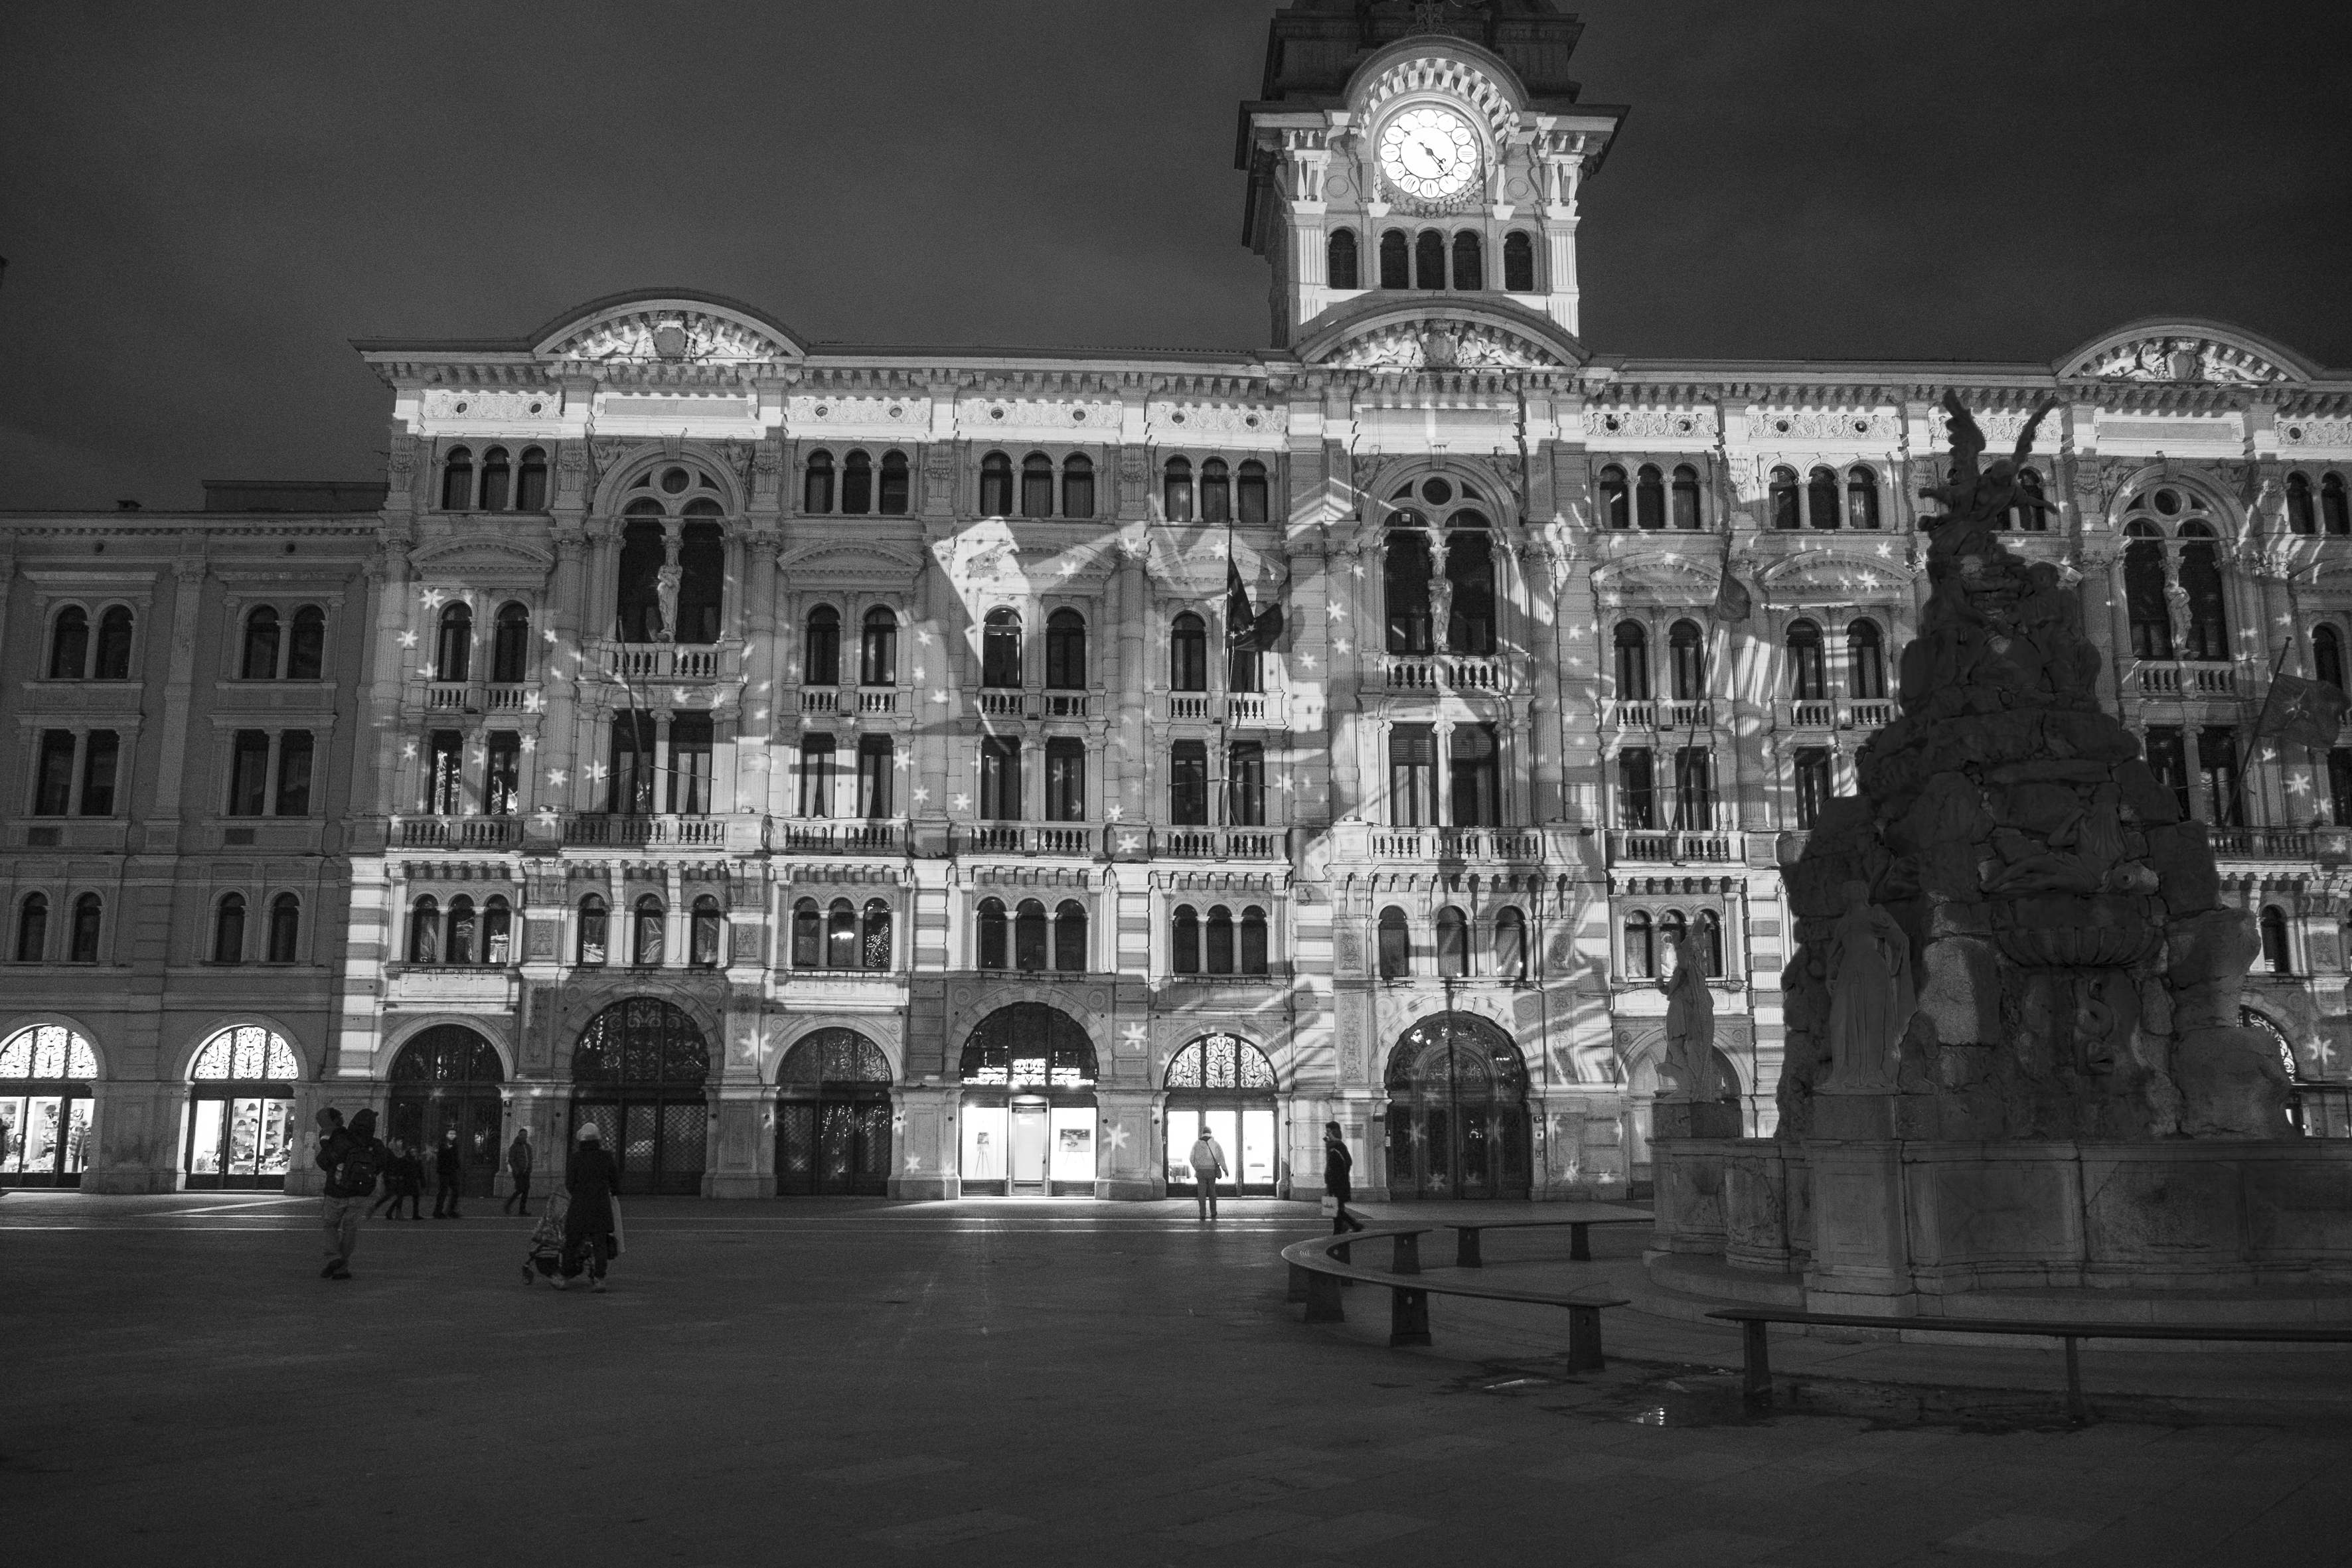
black and white, street, night, photography, city, urban, cityscape, travel, fujifilm, landmark, italy, monochrome, bw, blackandwhite, blackwhite, noiretblanc, town square, fuji, metropolis, fujix, trieste, fujixe1, monochrome photography, human settlement